Porto Torres

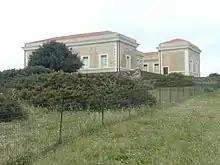
Hospital of Cala Reale viewed by the street

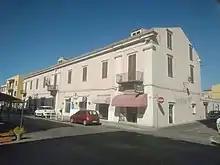
Marquess's palace

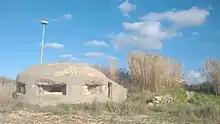
Casemate situated in the beach of the Marinella between the town and the industrial zone

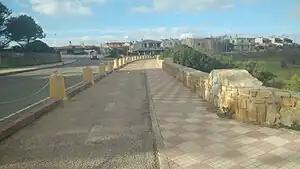

There are many boxing clubs and martial arts schools. Sports like Karate shotokan, MMA, Boxing, Jujitsu, Krav-Maga and Self-defense are very appreciated and practiced by some part of the citizens.